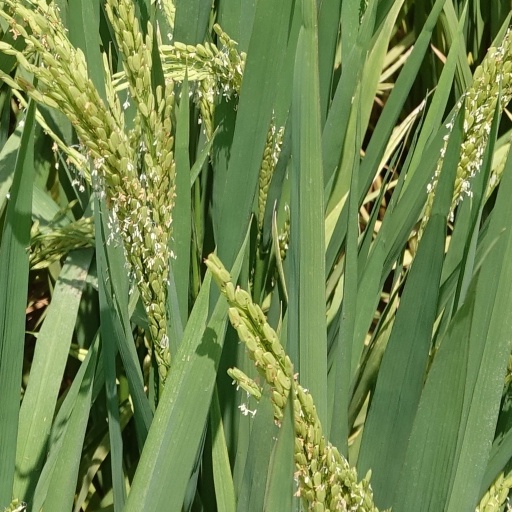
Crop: rice